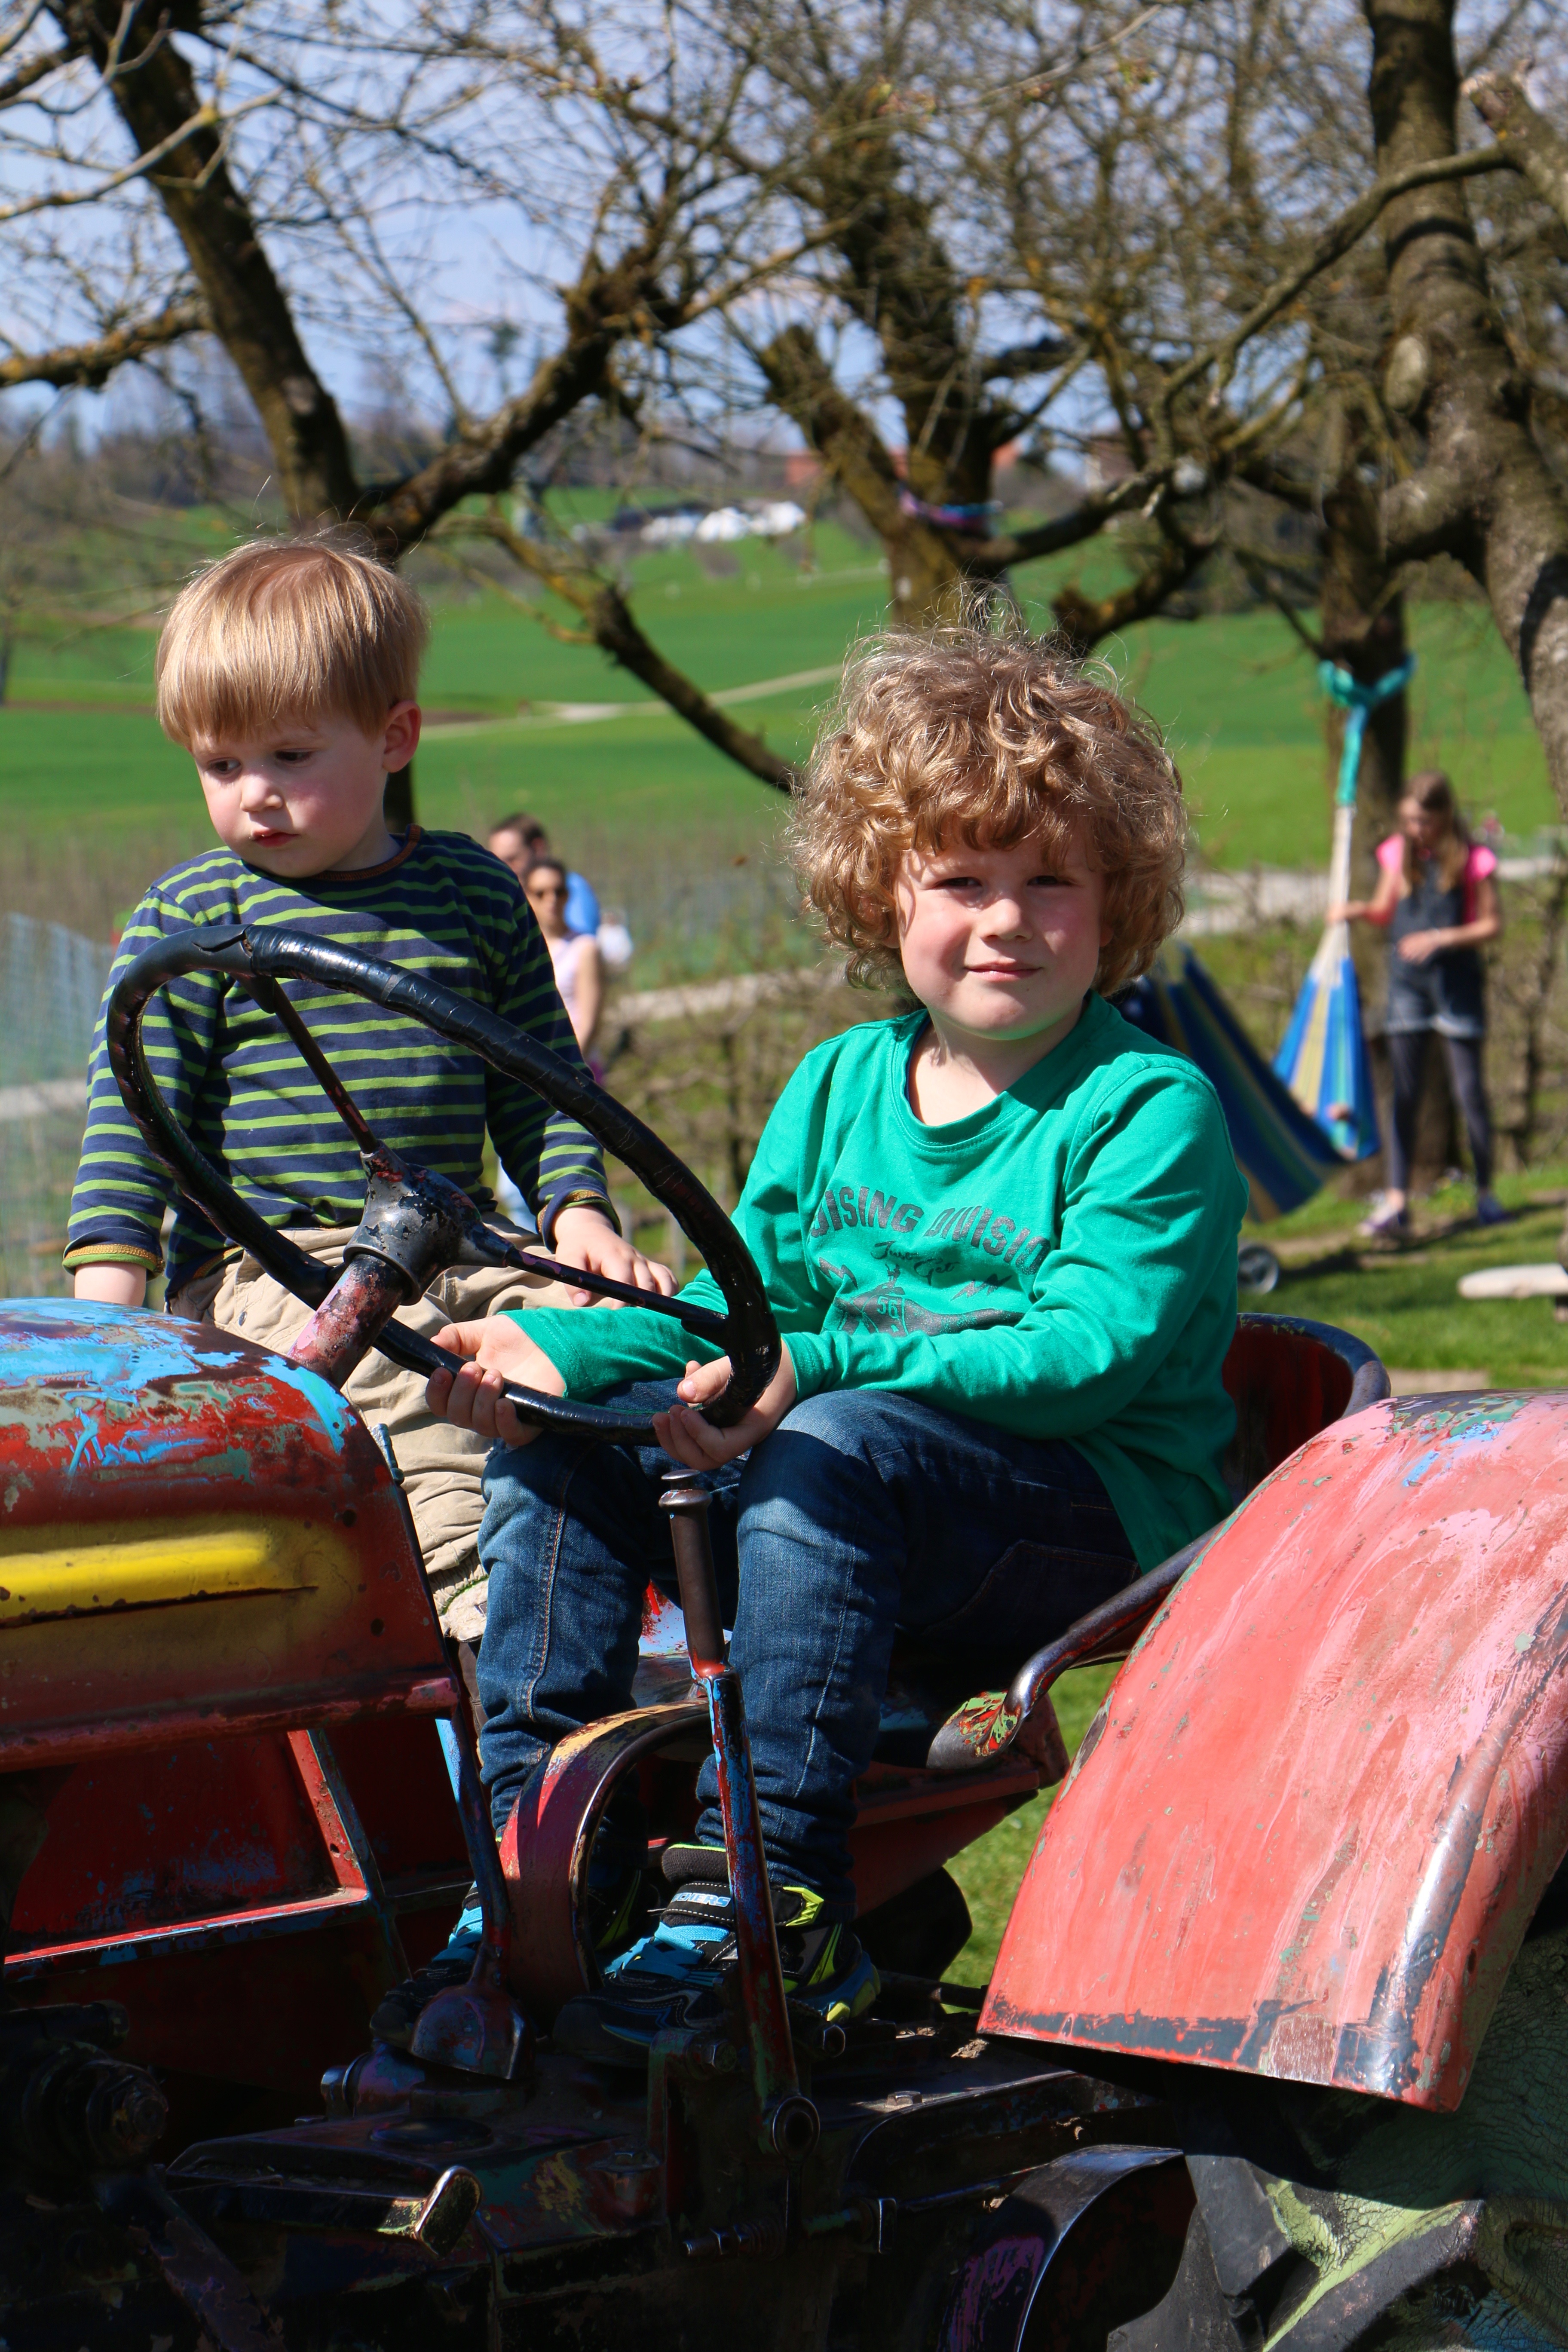
people, tractor, play, young, spring, child, agriculture, children, playground, toddler, human positions